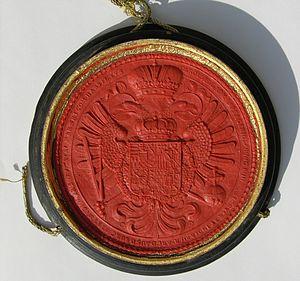
Le Sceptre d'Ottokar est le huitième album de bande dessinée des Aventures de Tintin, prépublié en noir et blanc du 4 août 1938 au 10 août 1939 dans les pages du Petit Vingtième, supplément du journal Le Vingtième Siècle. La version couleur de l'album est parue en 1947. Cet album marque l'arrivée de Bianca Castafiore dans la série.
Le Saint-Empire romain est un regroupement politique, aujourd'hui disparu, de terres d’Europe occidentale et centrale au Moyen Âge, dirigé par un souverain arborant le titre d'« empereur des Romains ». Il se considérait, de sa fondation au Xᵉ siècle jusqu'à sa suppression au début du XIXᵉ siècle par Napoléon, comme le continuateur de l’empire d’Occident des Carolingiens et, au-delà, de l’Empire romain. L’adjectif Saint fut rajouté pour sa part sous le règne de Frédéric Barberousse pour légitimer le pouvoir de manière divine.